Norlane

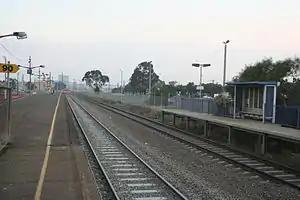
North Shore railway station, in Station Street, provides frequent rail services from Norlane to both Melbourne and Geelong.

Cars are the most-used method of transport in Norlane, followed by walking and bicycles. The Princes Highway, or Melbourne Road, the main arterial between Melbourne and Geelong, runs through the centre of the suburb, and the Geelong-Bacchus Marsh Road provides access to central Victoria.